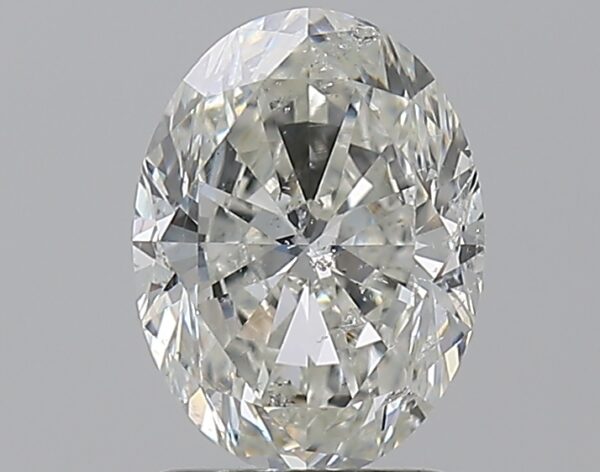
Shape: oval
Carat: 1.52
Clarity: SI2
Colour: H
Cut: EX
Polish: EX
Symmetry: EX
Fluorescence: N
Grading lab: IGI
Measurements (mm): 8.53 x 6.37 x 4.04